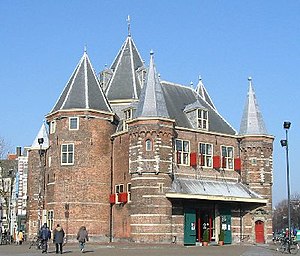
Amsterdam
De Waag (den gamle vejerbod) ved Nieuwmarkt
Amsterdam er Nederlandenes hovedstad og største by. Den nederlandske forfatning anerkender Amsterdam som landets hovedstad, men ikke som regeringsby. Den rolle har byen Haag. Amsterdam har 860.124 indbyggere, mens det større hovedstadsområde Storamsterdam har 860.124 indbyggere. Byen ligger i provinsen Noord-Holland i den vestlige del af Nederlandene, men tjener ikke som provinsens hovedstad, som i stedet er Haarlem. Storamsterdam udgøres først og fremmest af den nordlige del af Randstad, der med sine 7 millioner indbyggere er en af Europas største bysammenvoksninger.